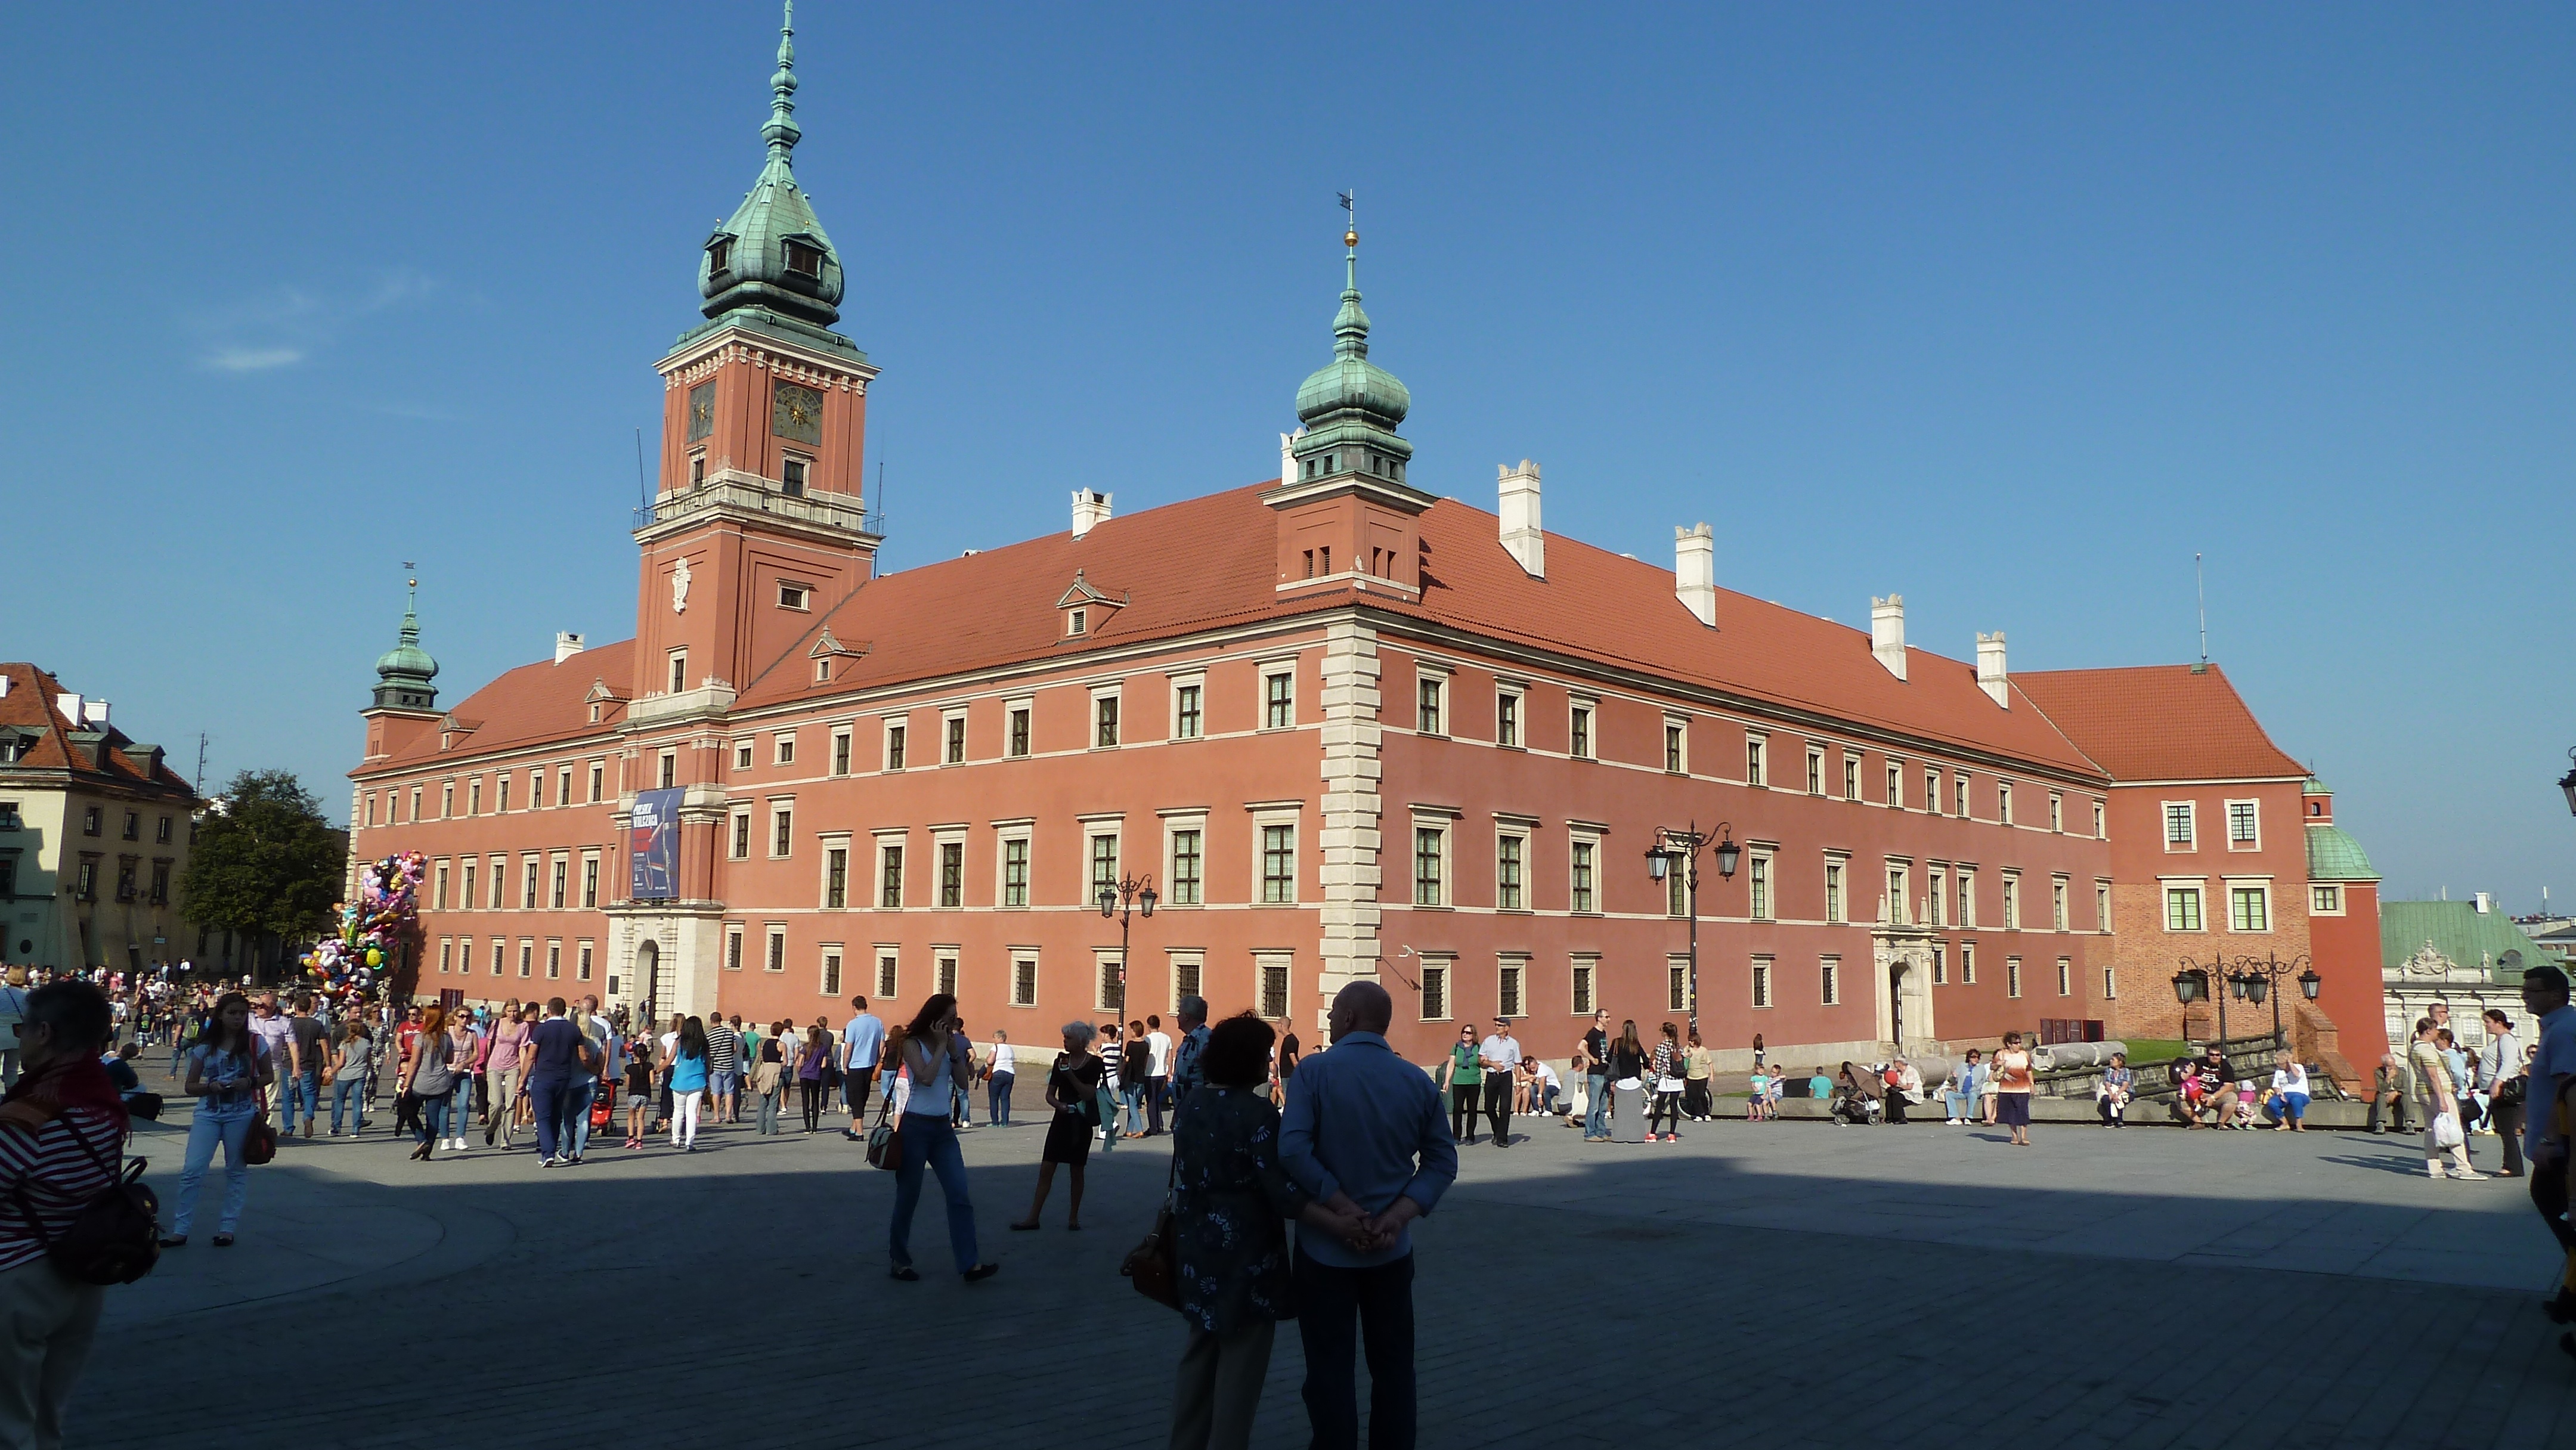
town, palace, city, cityscape, downtown, plaza, landmark, church, tourism, place of worship, public space, town square, basilica, warsaw, royal castle, schlossplatzfest, human settlement